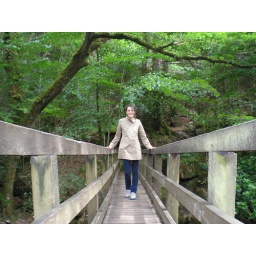
This bridge is in Gidleigh forest